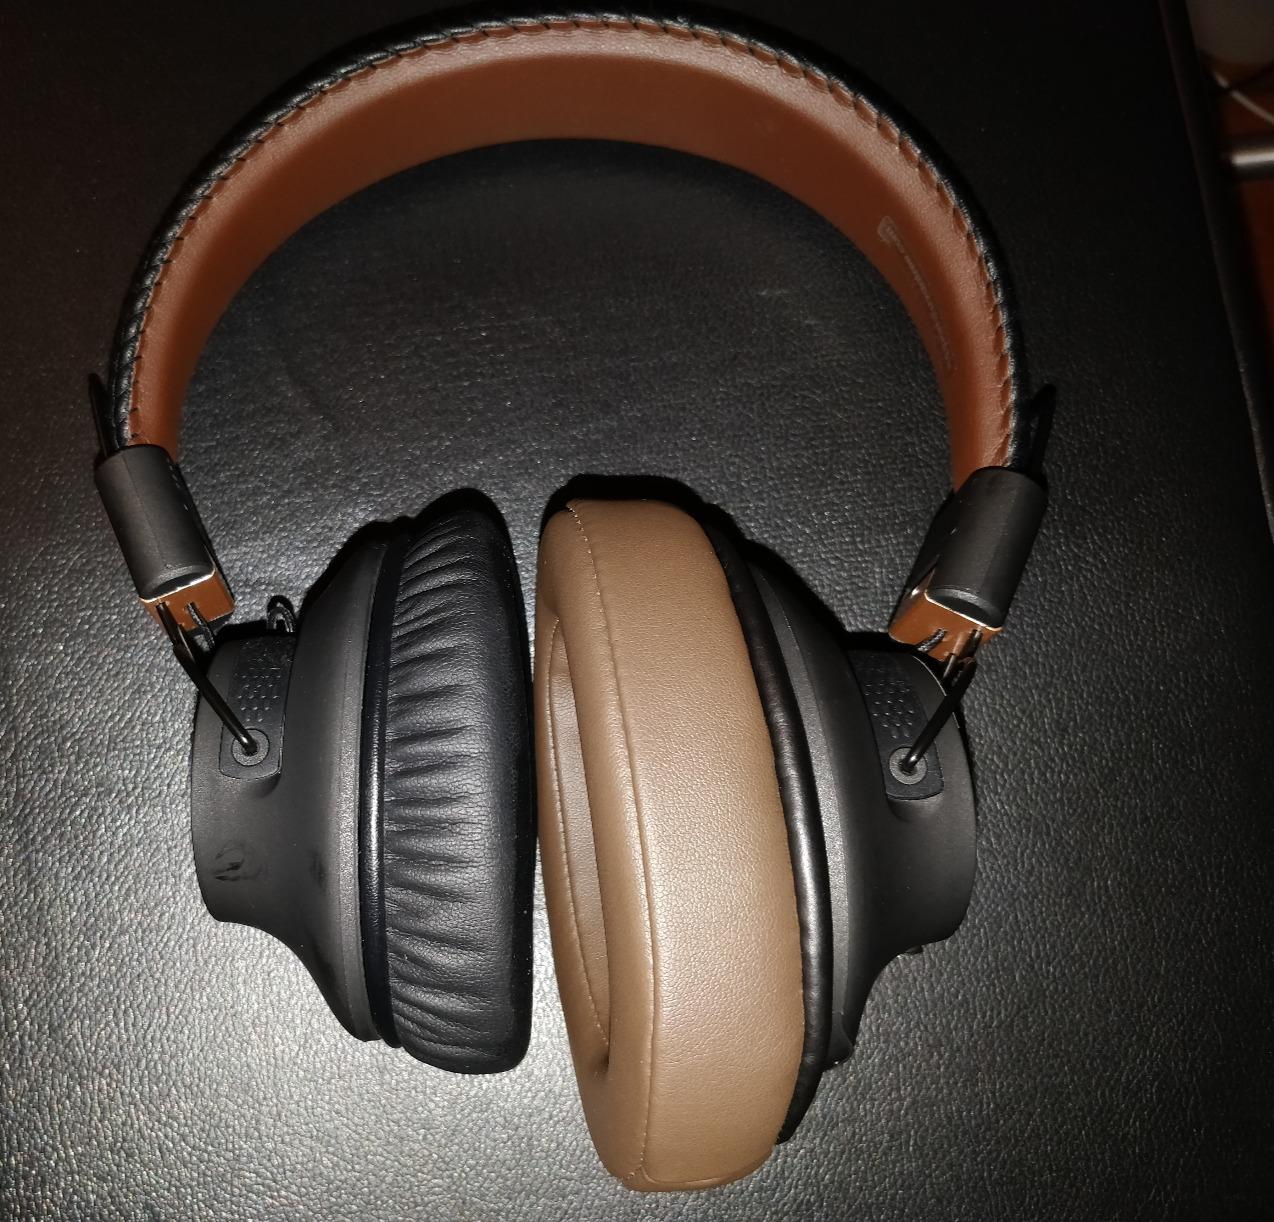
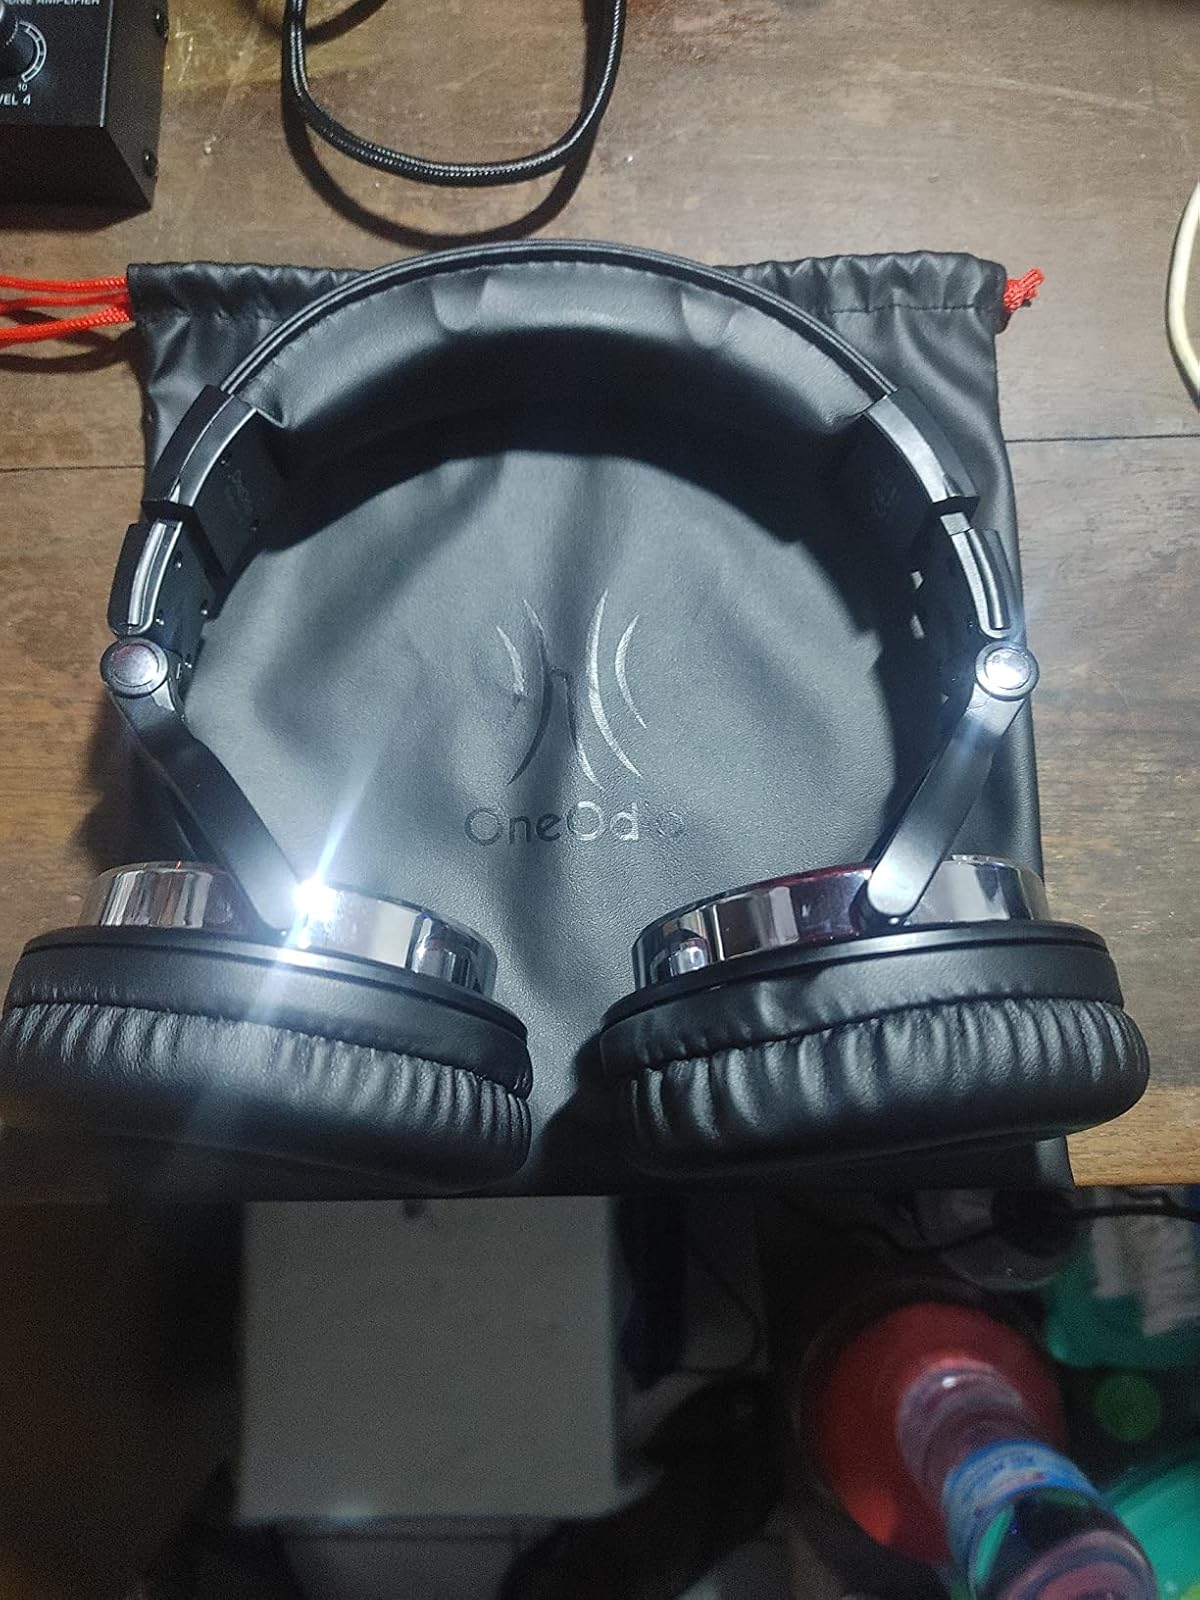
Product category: headphones
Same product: no